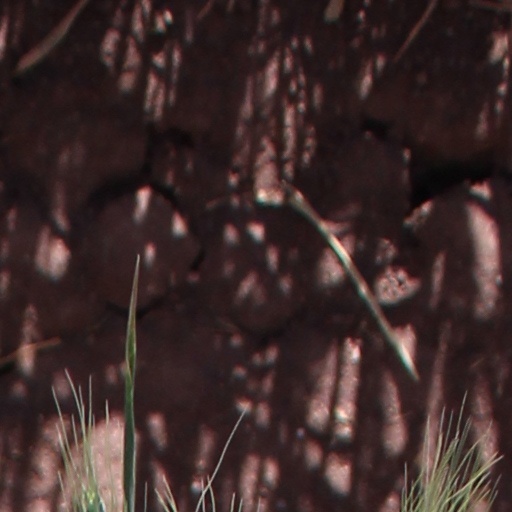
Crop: wheat